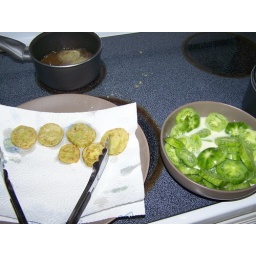
one of the vines folded over and broke so Whitney made fried green tomatoes from the red zebras. fabuloso!!